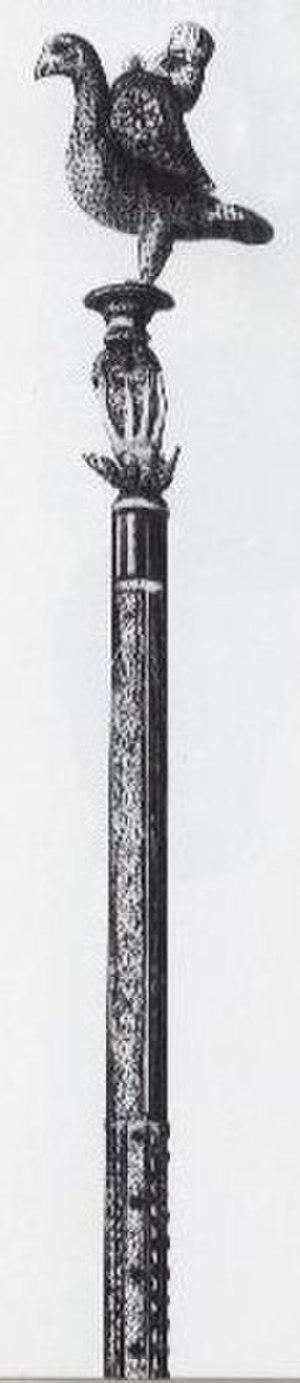
sceptre de Dagobert appartenant au trésor de St-Denis, l'objet à disparu, planche in
Les regalia du royaume de France sont un ensemble d'objets symboliques utilisés par la monarchie française. Aujourd’hui, la plupart des regalia médiévales, confiées à l’abbaye de Saint-Denis qui était également la nécropole des rois de France, ont disparu : la Sainte Ampoule a été brisée pendant la Révolution française. La Convention nationale en a décidé la destruction par le décret du 16 septembre 1793. Il s’agissait alors de détruire un objet qui incarnait la théorie du droit divin.
Le Sceptre de Dagobert était l'un des plus anciens regalia du Royaume de France sous l'Ancien Régime, conservé dans Le Trésor de la basilique de Saint-Denis jusqu'en 1795, à la Révolution, époque à laquelle il disparut, volé dans la basilique et jamais retrouvé.